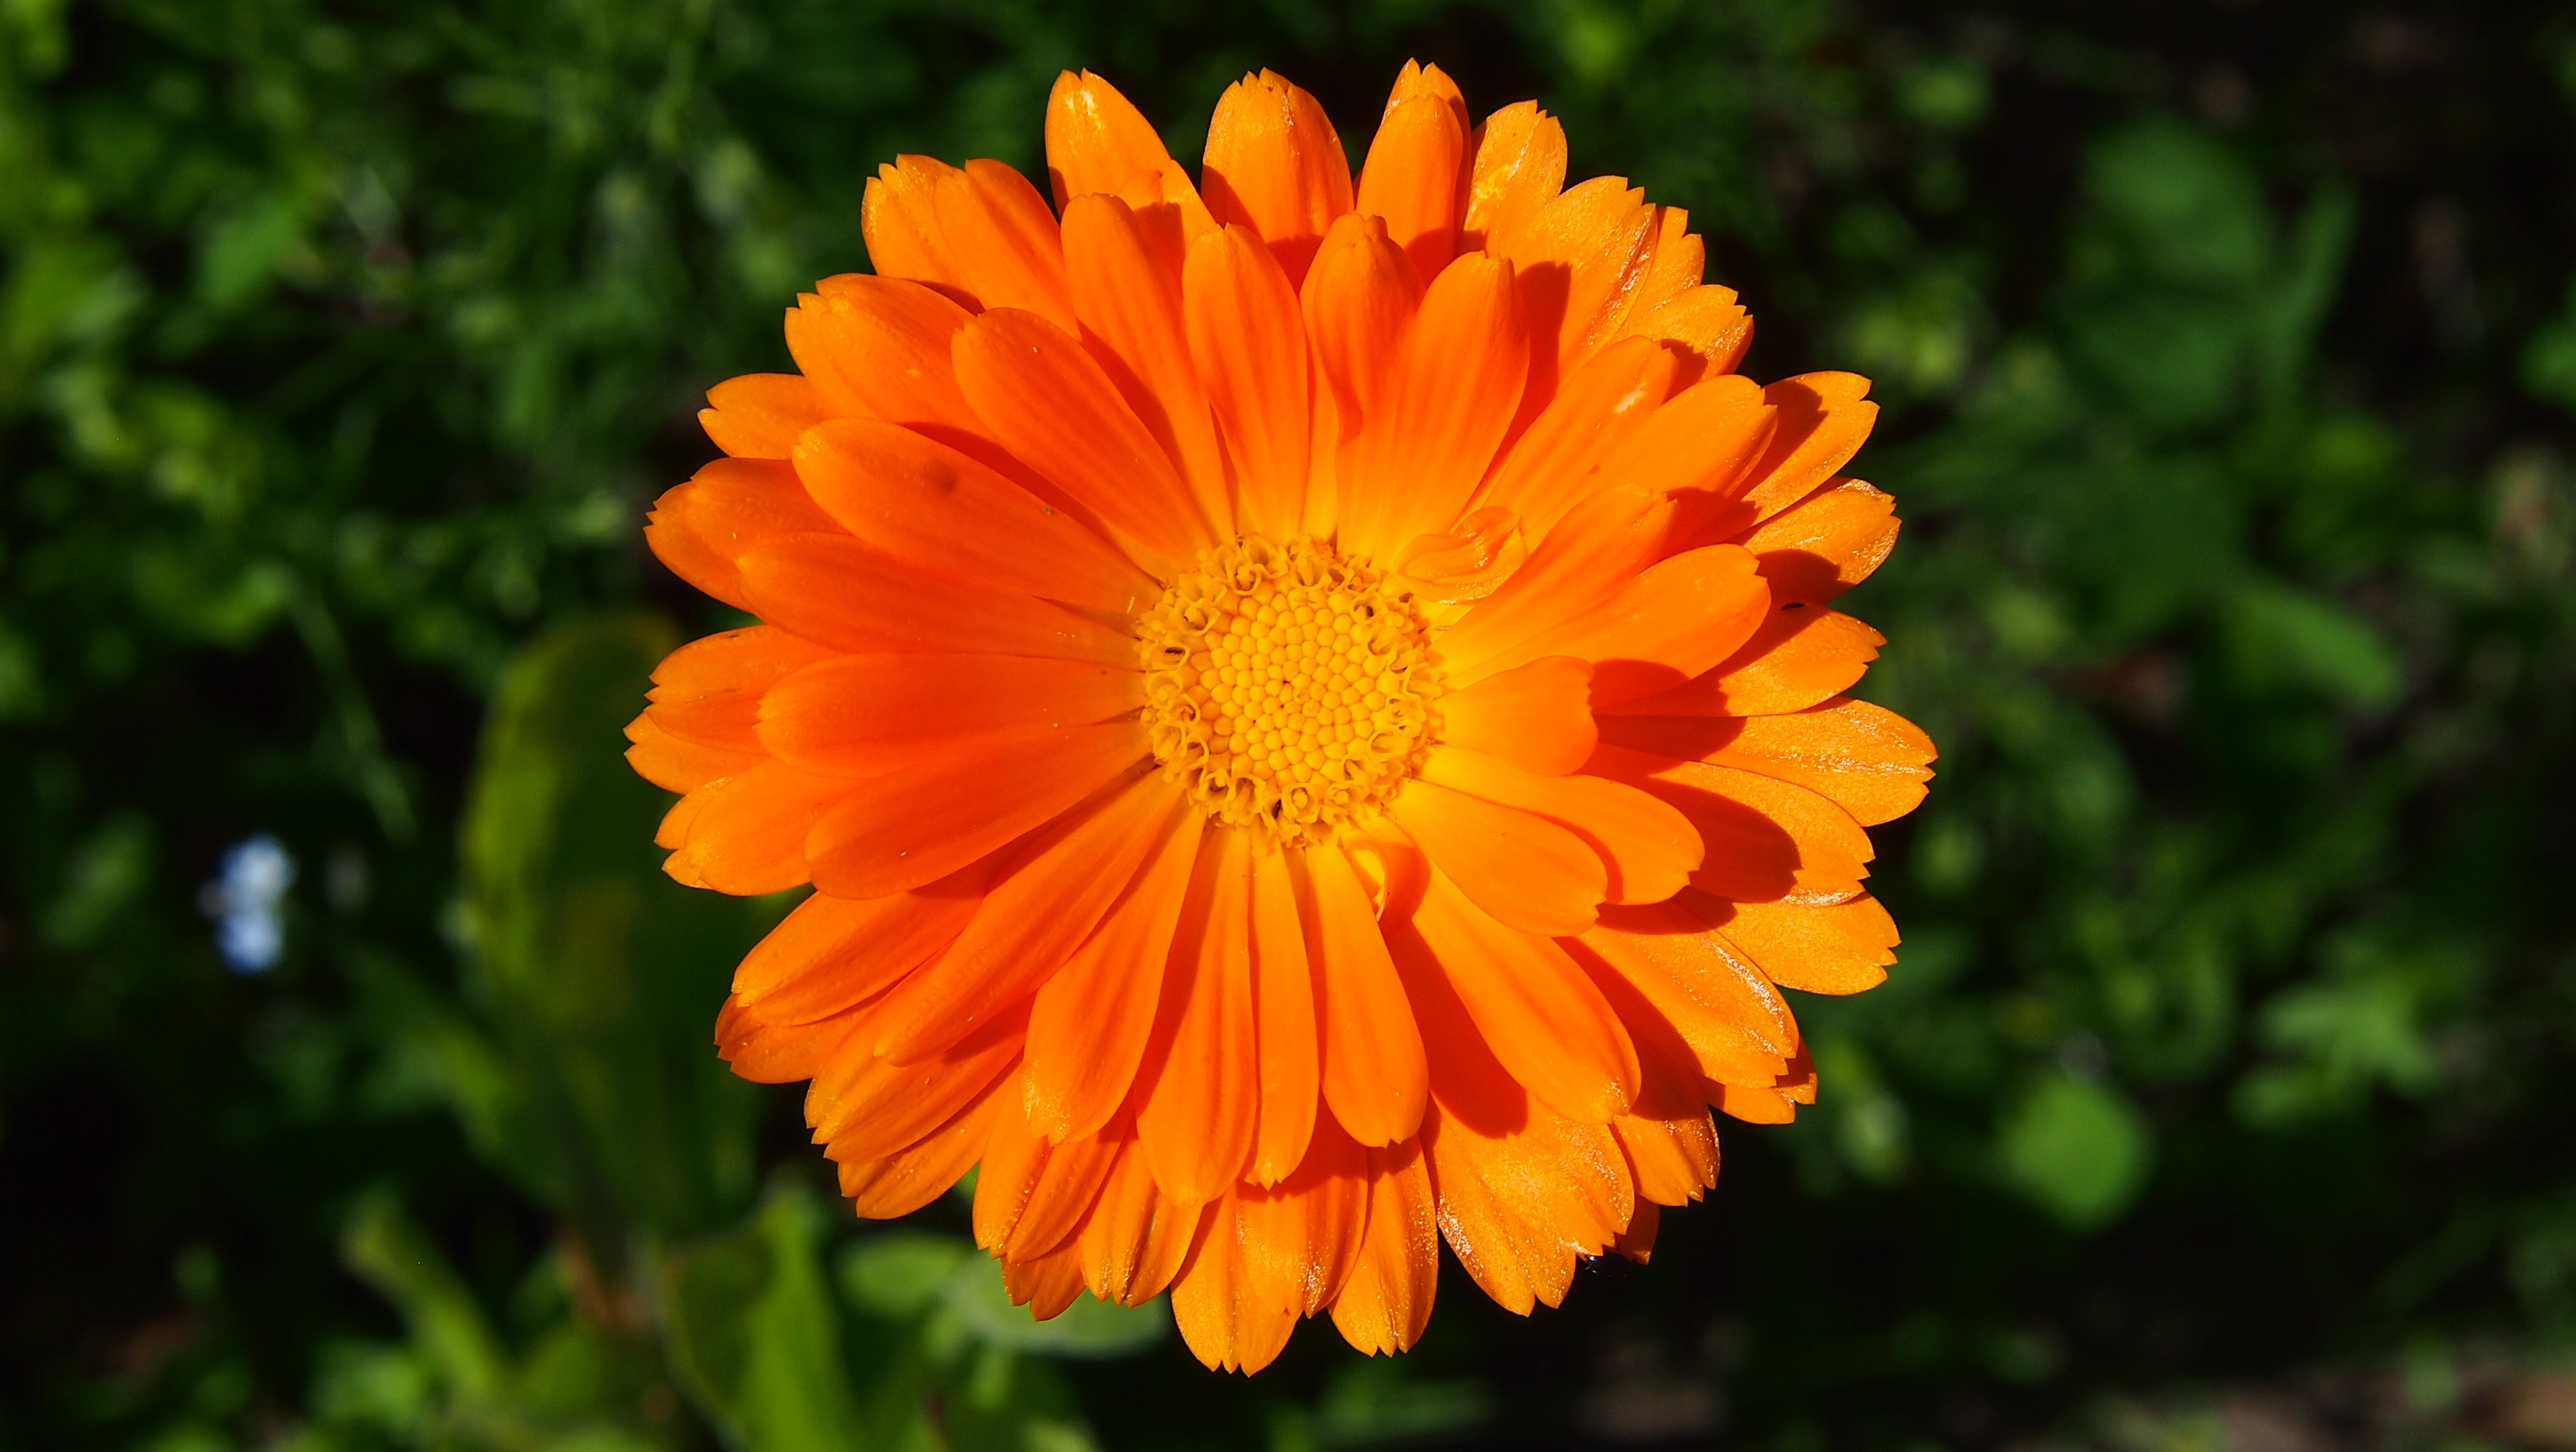
nature, plant, flower, petal, summer, orange, herb, botany, yellow, flora, wildflower, dahlia, macro photography, garden plant, flowering plant, daisy family, calendula, sulfur cosmos, annual plant, land plant